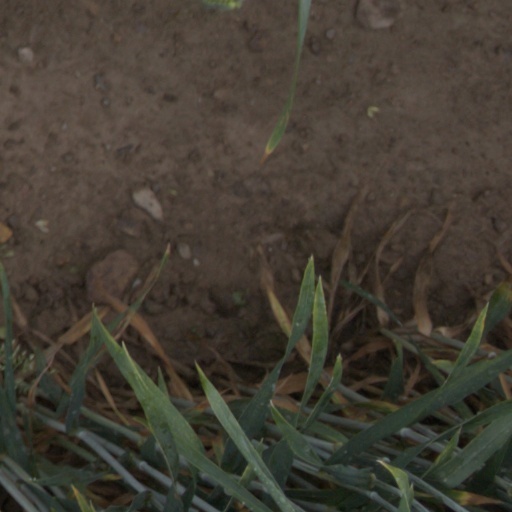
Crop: wheat